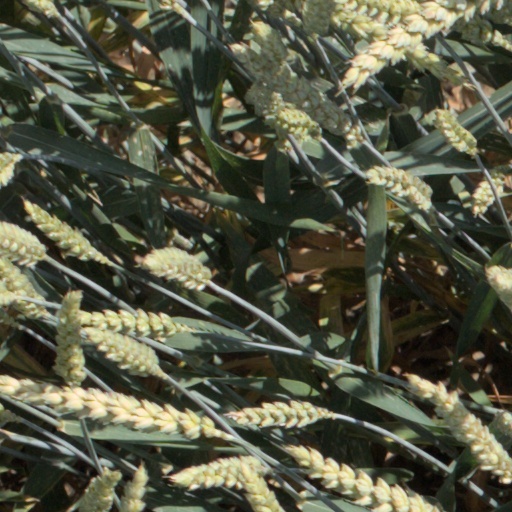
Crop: wheat